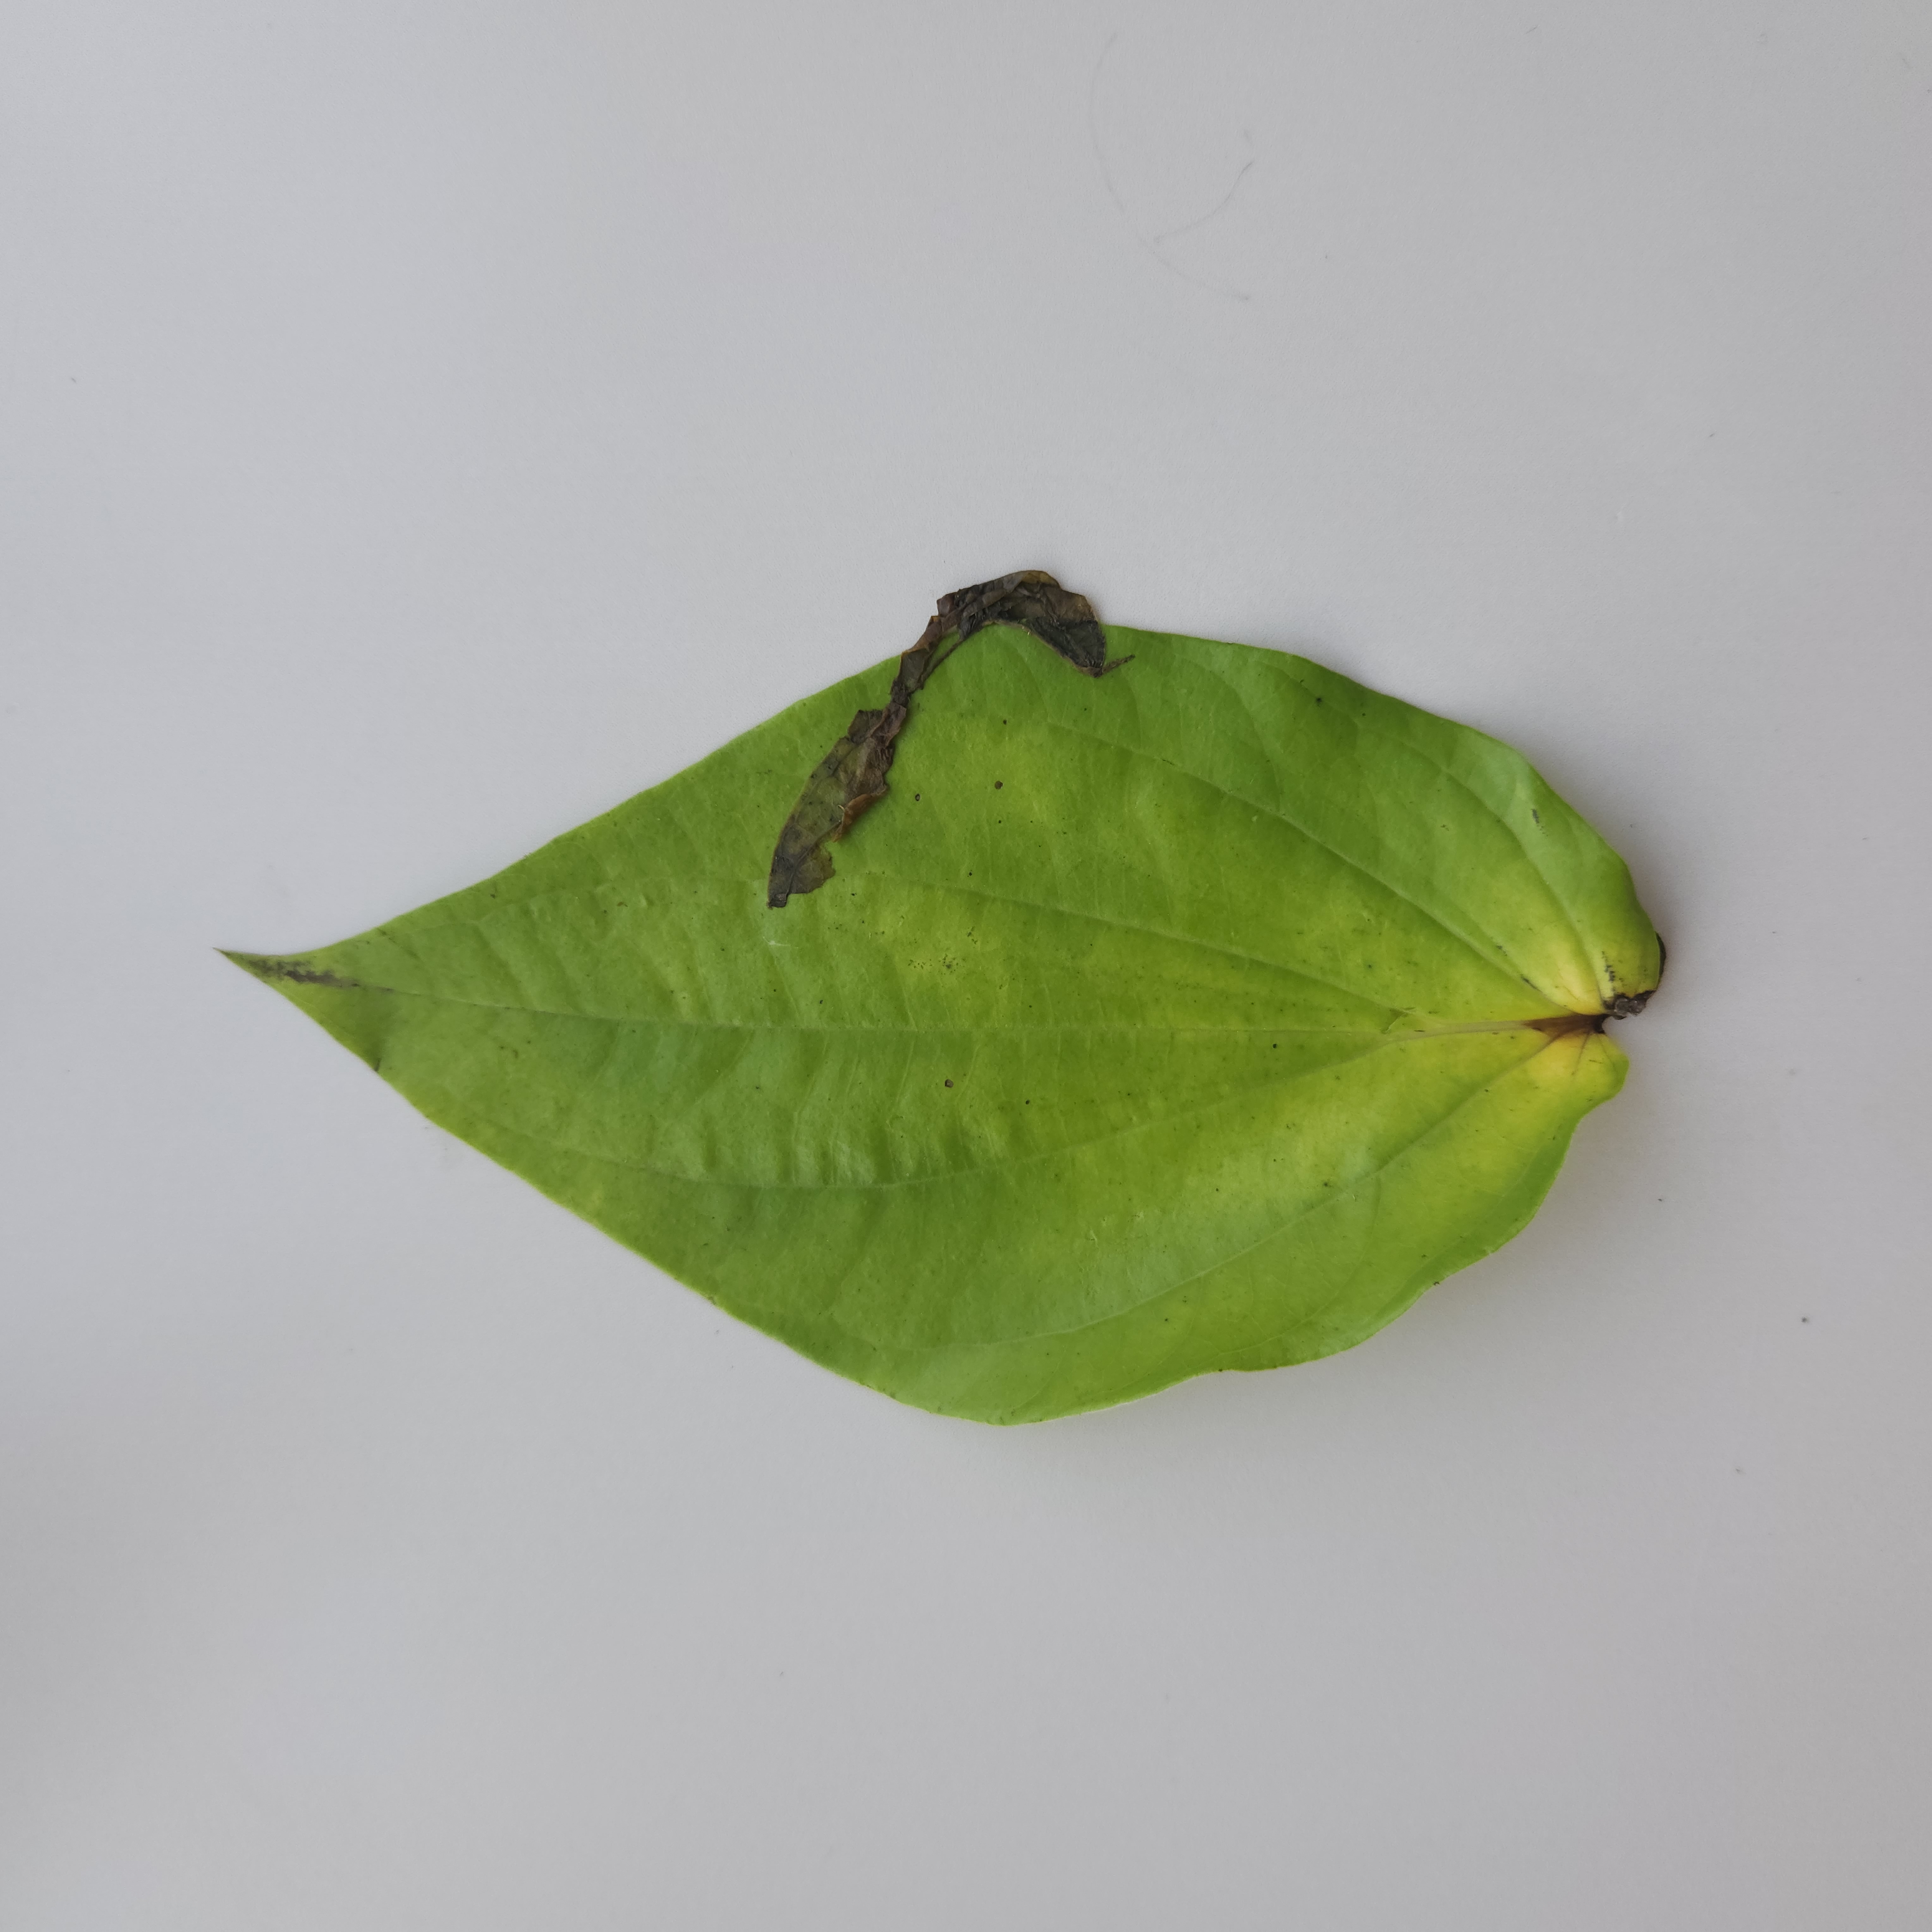
Label: Diseased